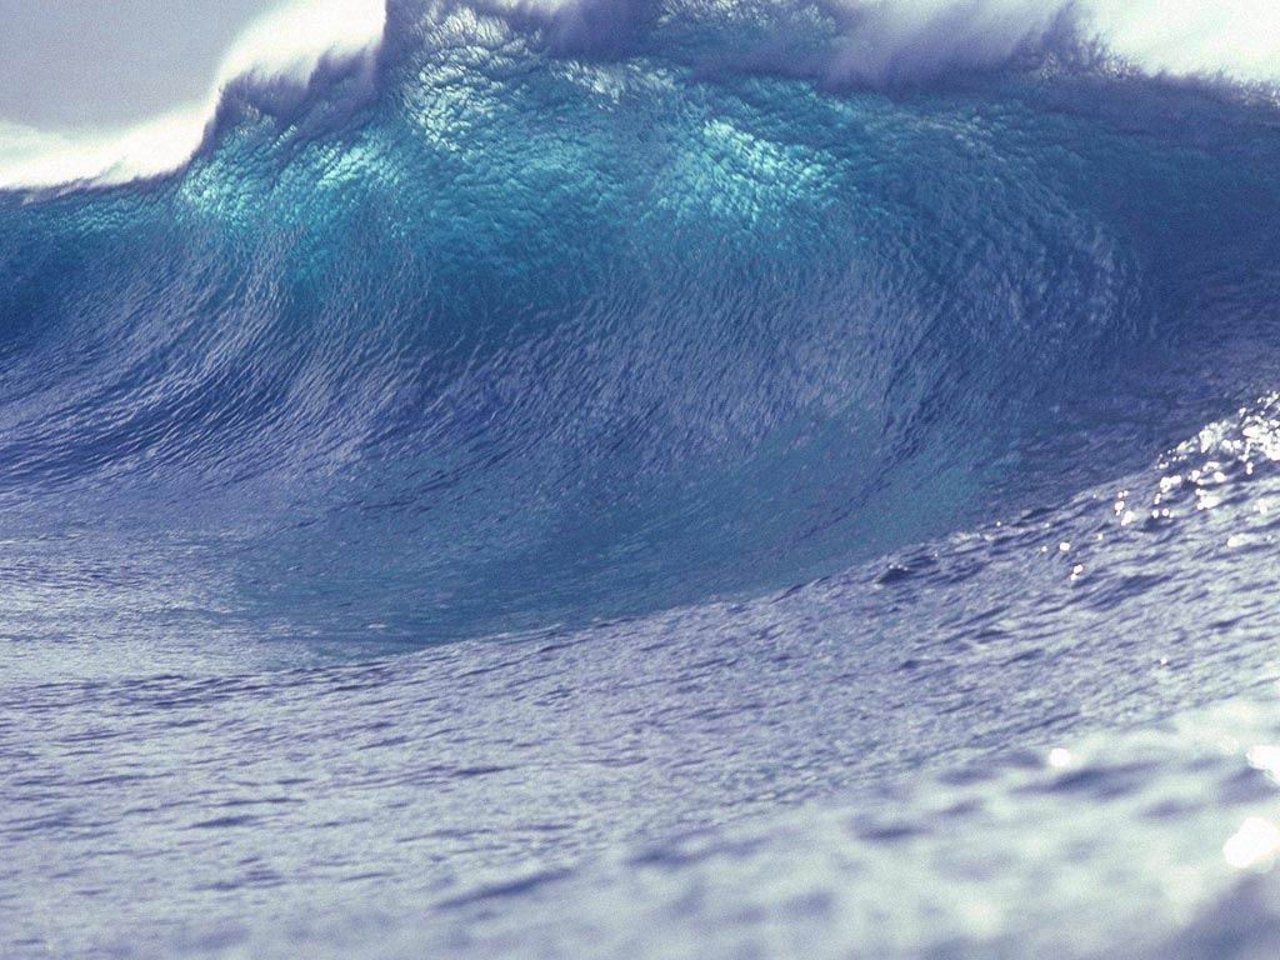
beach, sea, coast, water, ocean, shore, wave, wind, clear, surfing, blue, transparent, tsunami, risk, shimmer, force, forward, sea water, water sport, violent, wind wave, surface water sports, giant wave